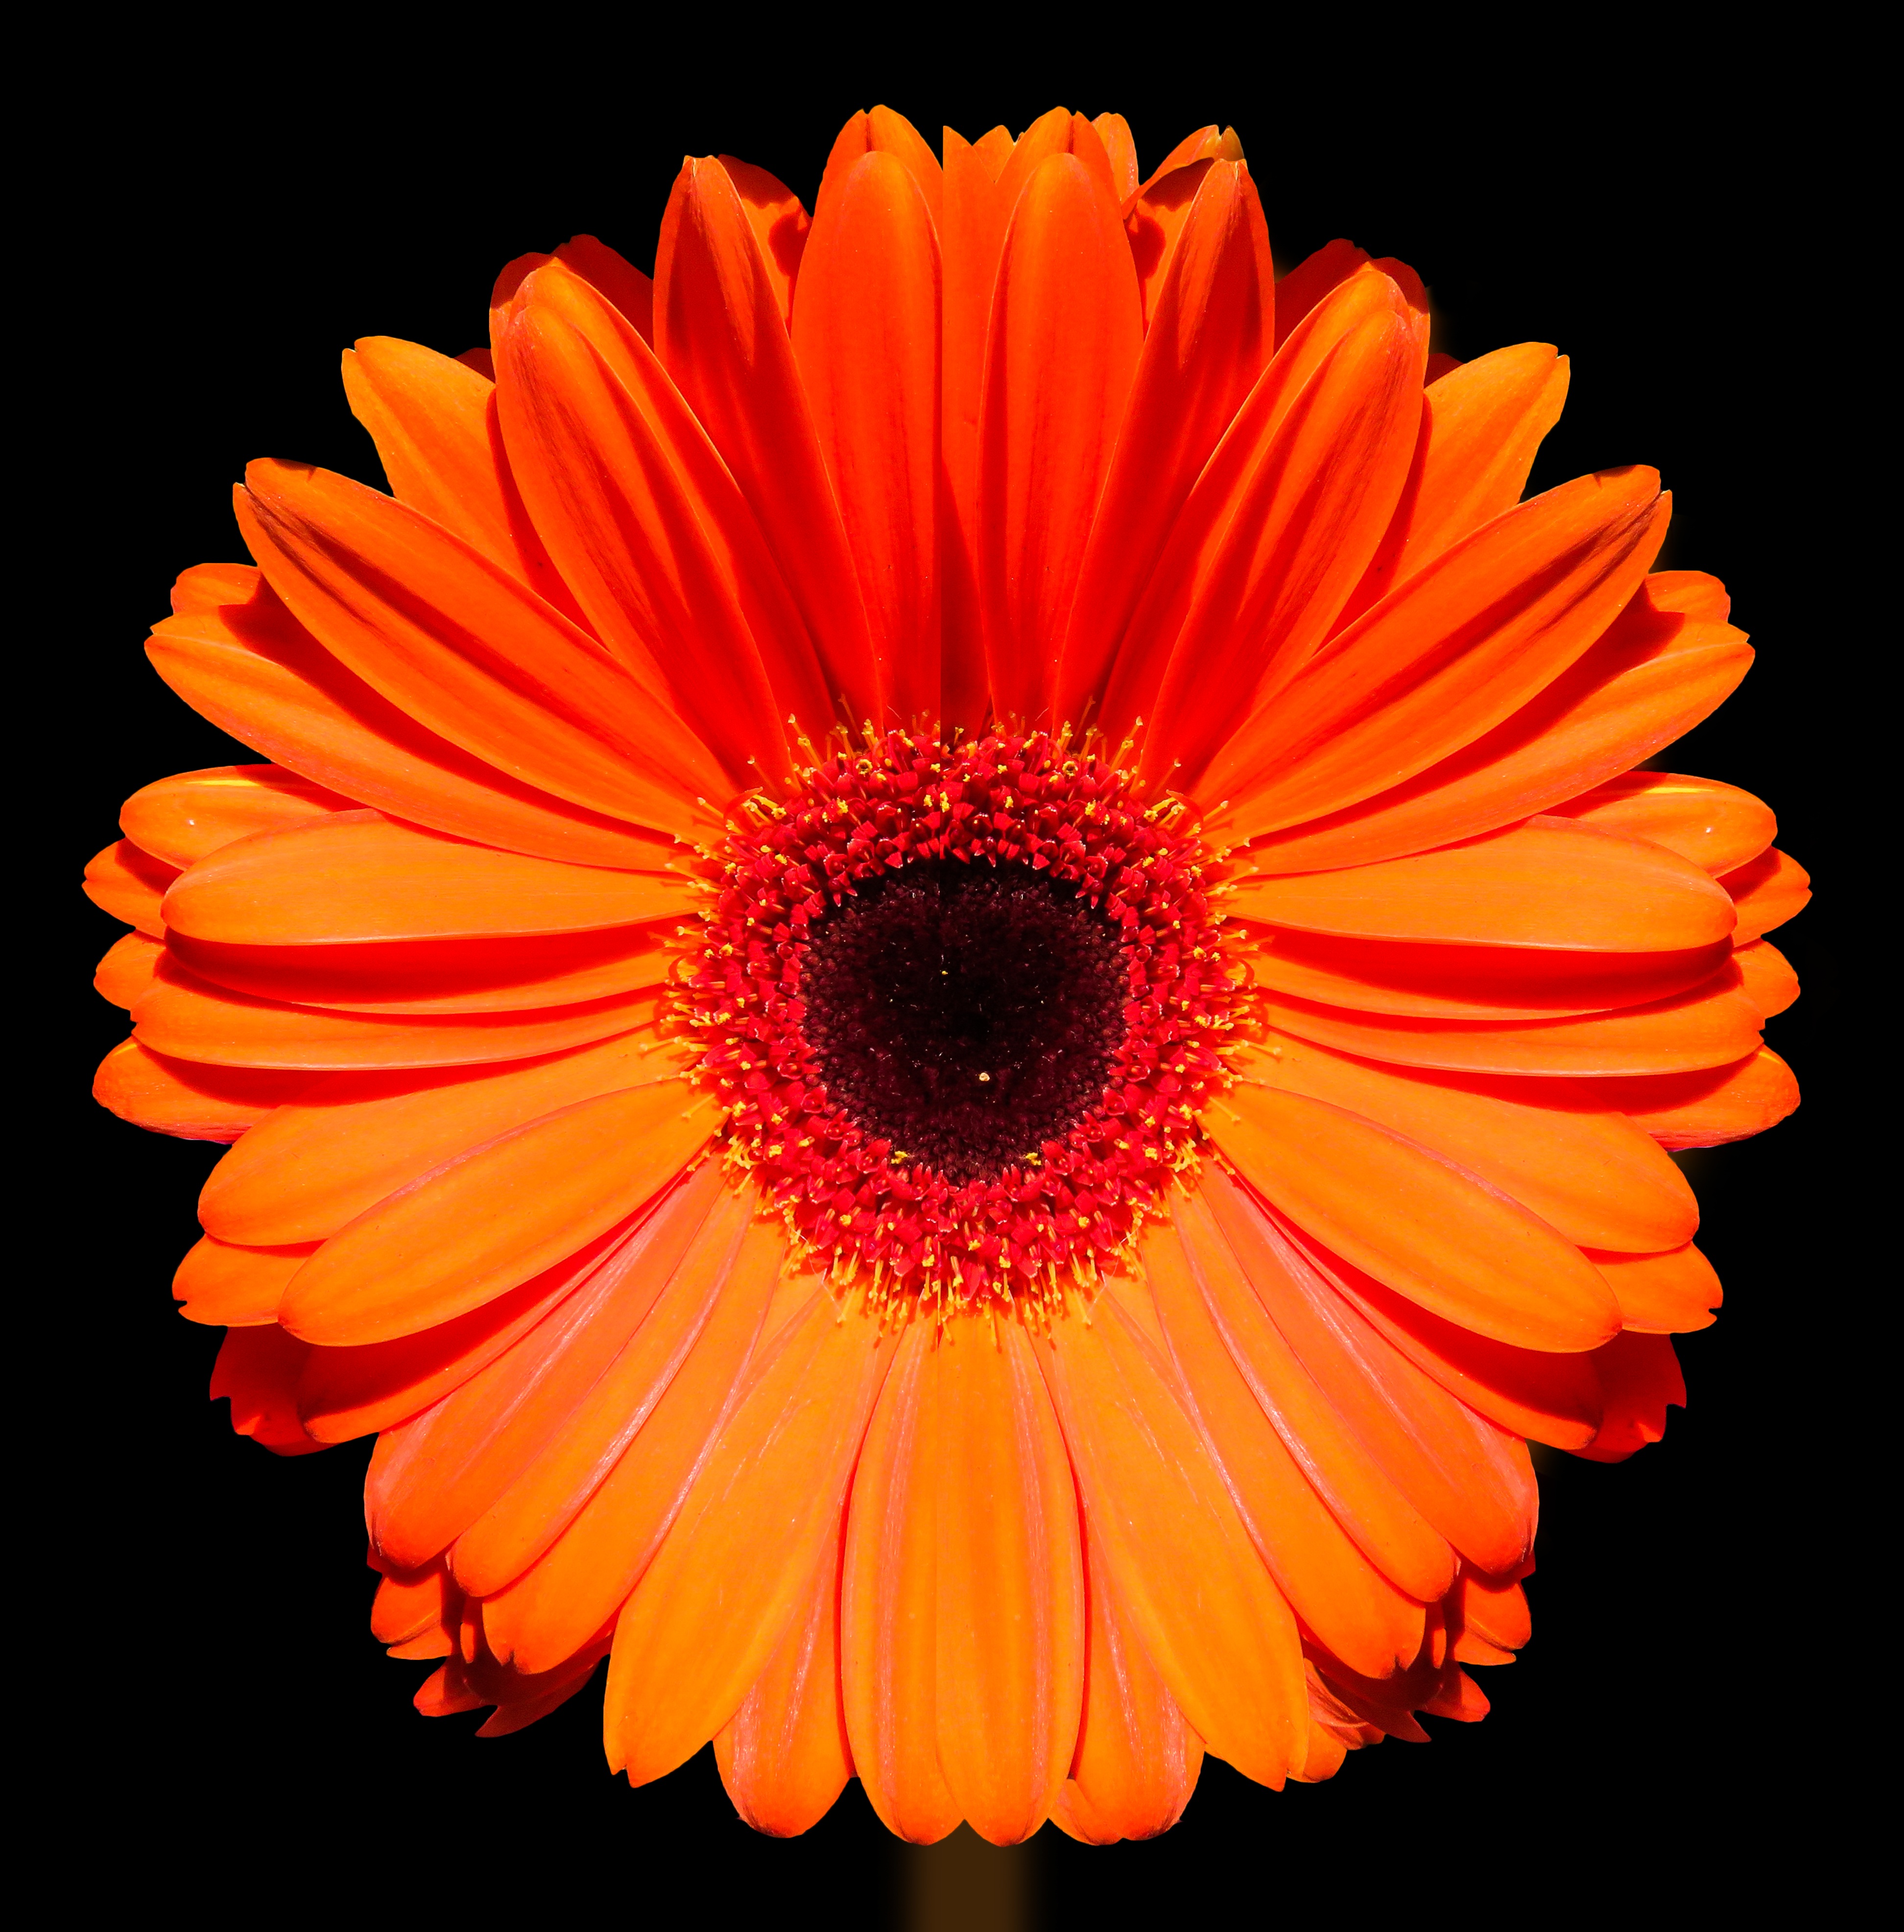
blossom, plant, flower, petal, bloom, orange, red, yellow, close, bright, gerbera, marigold, macro photography, flowering plant, daisy family, plant stem, land plant